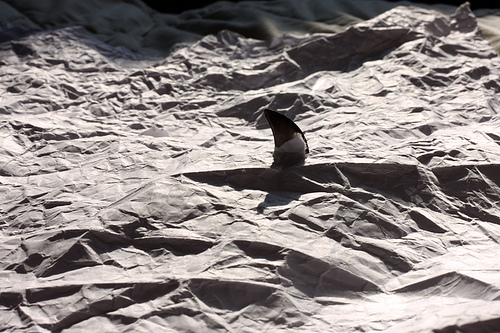
Texture: wrinkled